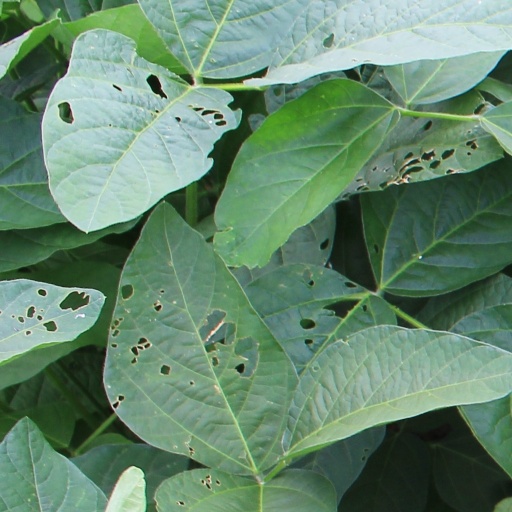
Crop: soybean